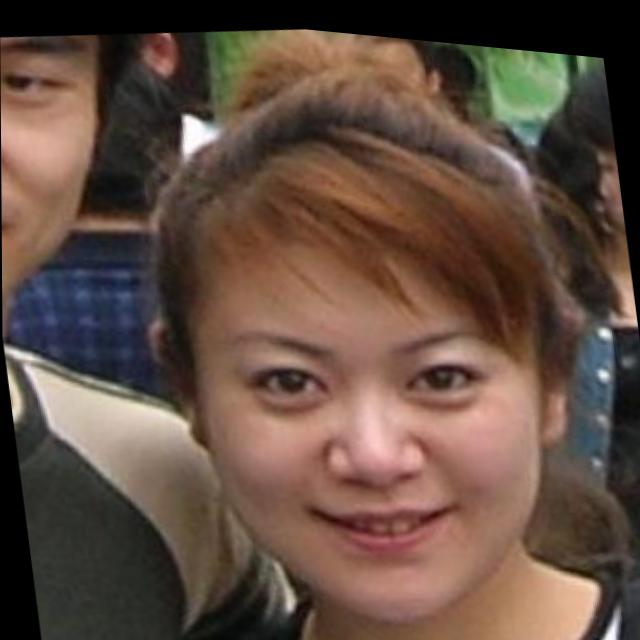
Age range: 21-44